Black Paradise

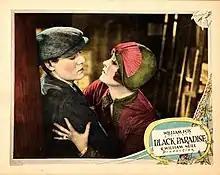
Lobby card

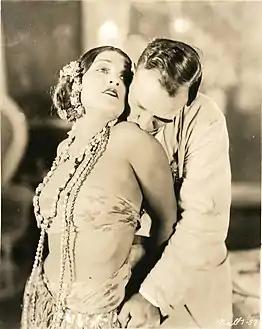
"Black Paradise" publicity still, 1926

Black Paradise is a 1926 American silent adventure film directed by Roy William Neill and starring Madge Bellamy, Leslie Fenton, and Edmund Lowe.